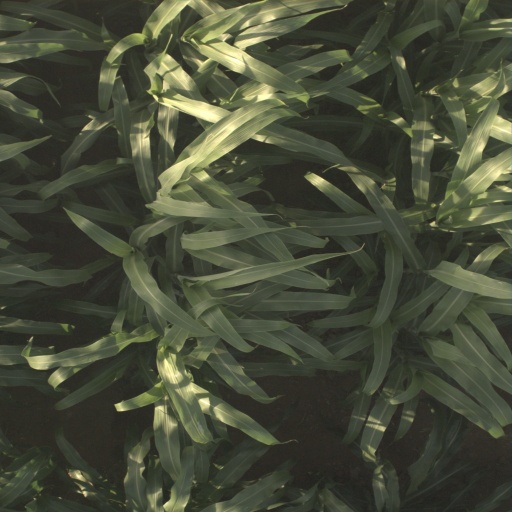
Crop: sorghum